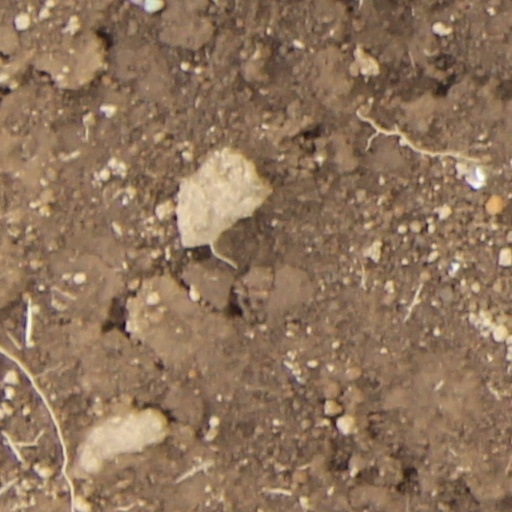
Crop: wheat